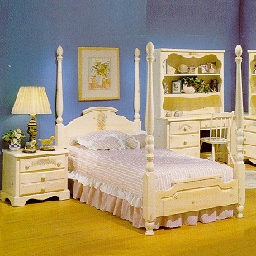
Room type: bedroom